Horde Zla

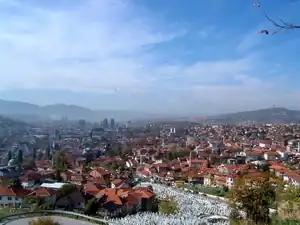
The Stari grad neighbourhoods overlooking downtown Sarajevo

From the moment FK Sarajevo was established on 24 October 1946 it quickly grew a following in the city of Sarajevo. The fact that nearly all pre-war Sarajevan clubs were banned by the new communist authorities left a large vacuum in a city that was traditionally a footballing centre in the Kingdom of Yugoslavia. The majority of fans stemmed from the numerous downtown Sarajevan Baščaršija, Stari grad and Centar neighbourhoods predominantly inhabited by Bosniaks. This is not to say that other ethnicities did not support the club. They did in huge numbers, but the history of organized support for the club is nevertheless closely tied to the aforementioned neighbourhoods. The only major Sarajevan football club not banned by the post-war authorities was FK Željezničar, based in the Grbavica neighbourhood of the city, which would go on to become the maroon-white's biggest rival. FK Sarajevo supporters were historically known as "Pitari" while an individual was, and is still known as a "Pitar". The nickname, meaning a consumer of the local Bosnian dish pita, was originally a derogatory label given by fans of working class Željezničar that implied the upper-class background of most FK Sarajevo supporters. This notion was based on the fact that the old downtown neighbourhoods of the city were the traditional centres of commerce and artisanship, even though the socioeconomic landscape of the city had dramatically changed by the time the club was formed. FK Sarajevo being formed by the post-war communist authorities also meant that the club garnered support from the political and party establishment of the SR Bosnia and Herzegovina which created a specific symbiosis between the progressive state establishment and the traditional, conservative Sarayevan Mahala.